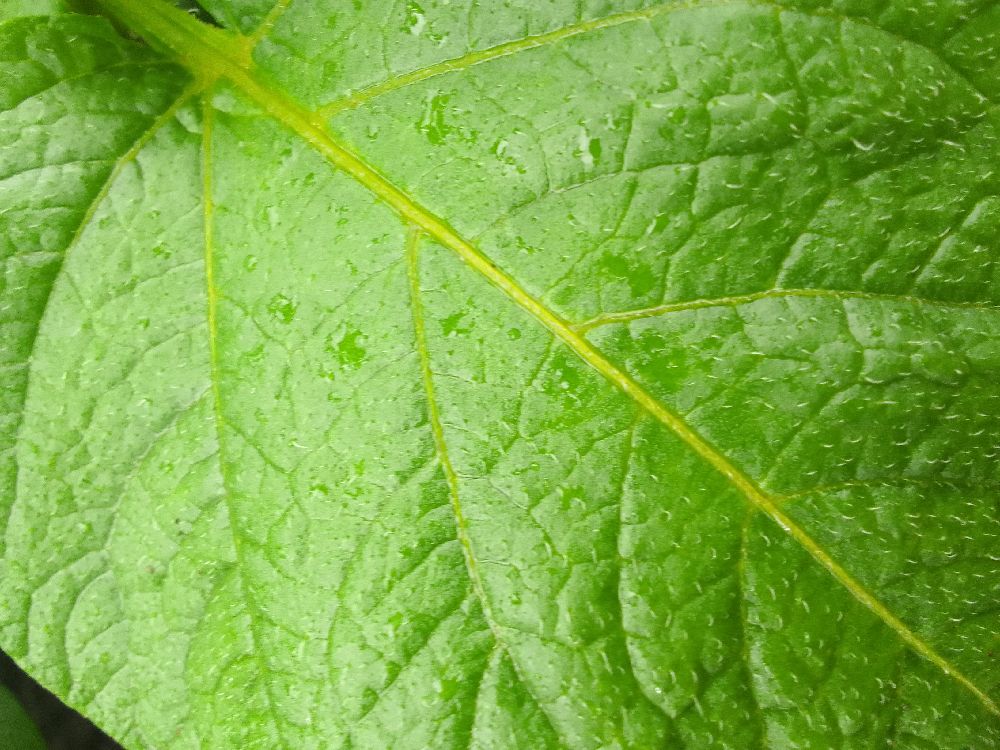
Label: Healthy